Xihu metro station

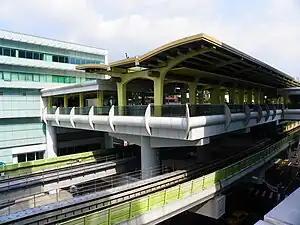
Xihu Station's concourse is located above the platform level

The Taipei Metro Xihu station is located in the Neihu District in Taipei, Taiwan. It is a station on Wenhu line and opened on 4 July 2009.